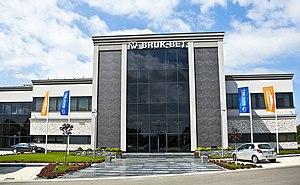
Nieciecza est une localité polonaise de la gmina de Żabno, située dans le powiat de Tarnów en voïvodie de Petite-Pologne.